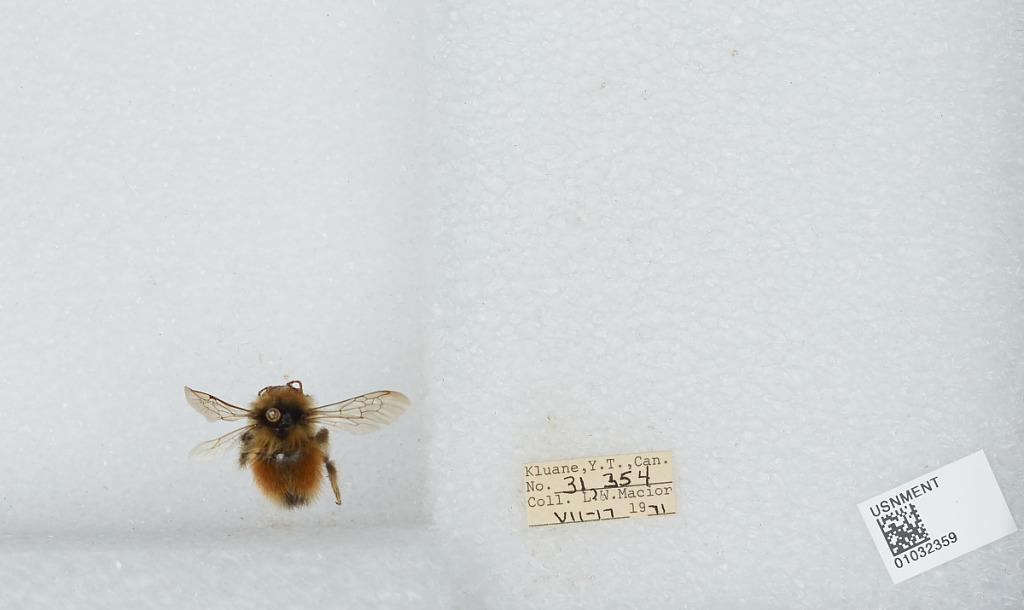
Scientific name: Bombus (Pyrobombus) sylvicola Kirby
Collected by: L. Macior
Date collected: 1971-7-17
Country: Canada
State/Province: Yukon Territory
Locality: Kluane
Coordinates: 60.75, -139.5